Prince Albert Victor, Duke of Clarence and Avondale

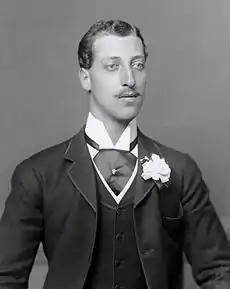
Albert Victor photographed by Bassano, c. 1888

Separating the brothers for the remainder of their education was considered, but Dalton advised the Prince of Wales against splitting them up as "Prince Albert Victor requires the stimulus of Prince George's company to induce him to work at all." In 1877, the two boys were sent to the Royal Navy's training ship, HMS "Britannia". They began their studies there two months behind the other cadets as Albert Victor contracted typhoid fever, for which he was treated by Sir William Gull. Dalton accompanied them as chaplain to the ship.